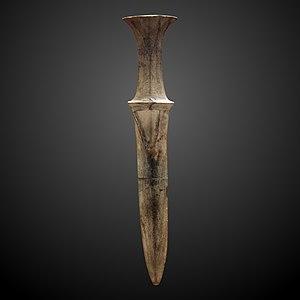
Le Iᵉʳ millénaire av. J.-C. a débuté le 1ᵉʳ janvier -1000 et s’est achevé le 31 décembre -1 dans le calendrier julien proleptique.